Reconciliation in Australia

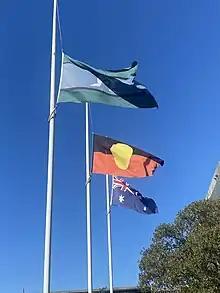
The Torres Strait Islander, Aboriginal and Australian national flags

Reconciliation in Australia is a process which officially began in 1991, focused on the improvement of relations between the Aboriginal and Torres Strait Islander peoples of Australia and the rest of the population. The Council for Aboriginal Reconciliation (CAR), created by the government for a term of ten years, laid the foundations for the process, and created the peak body for implementation of reconciliation as a government policy, Reconciliation Australia, in 2001.